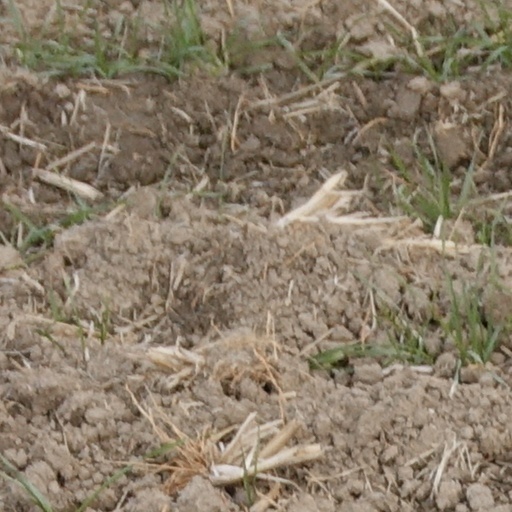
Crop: wheat